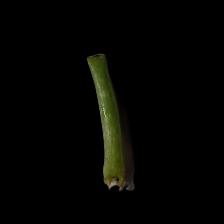
Plant: Aloe Vera